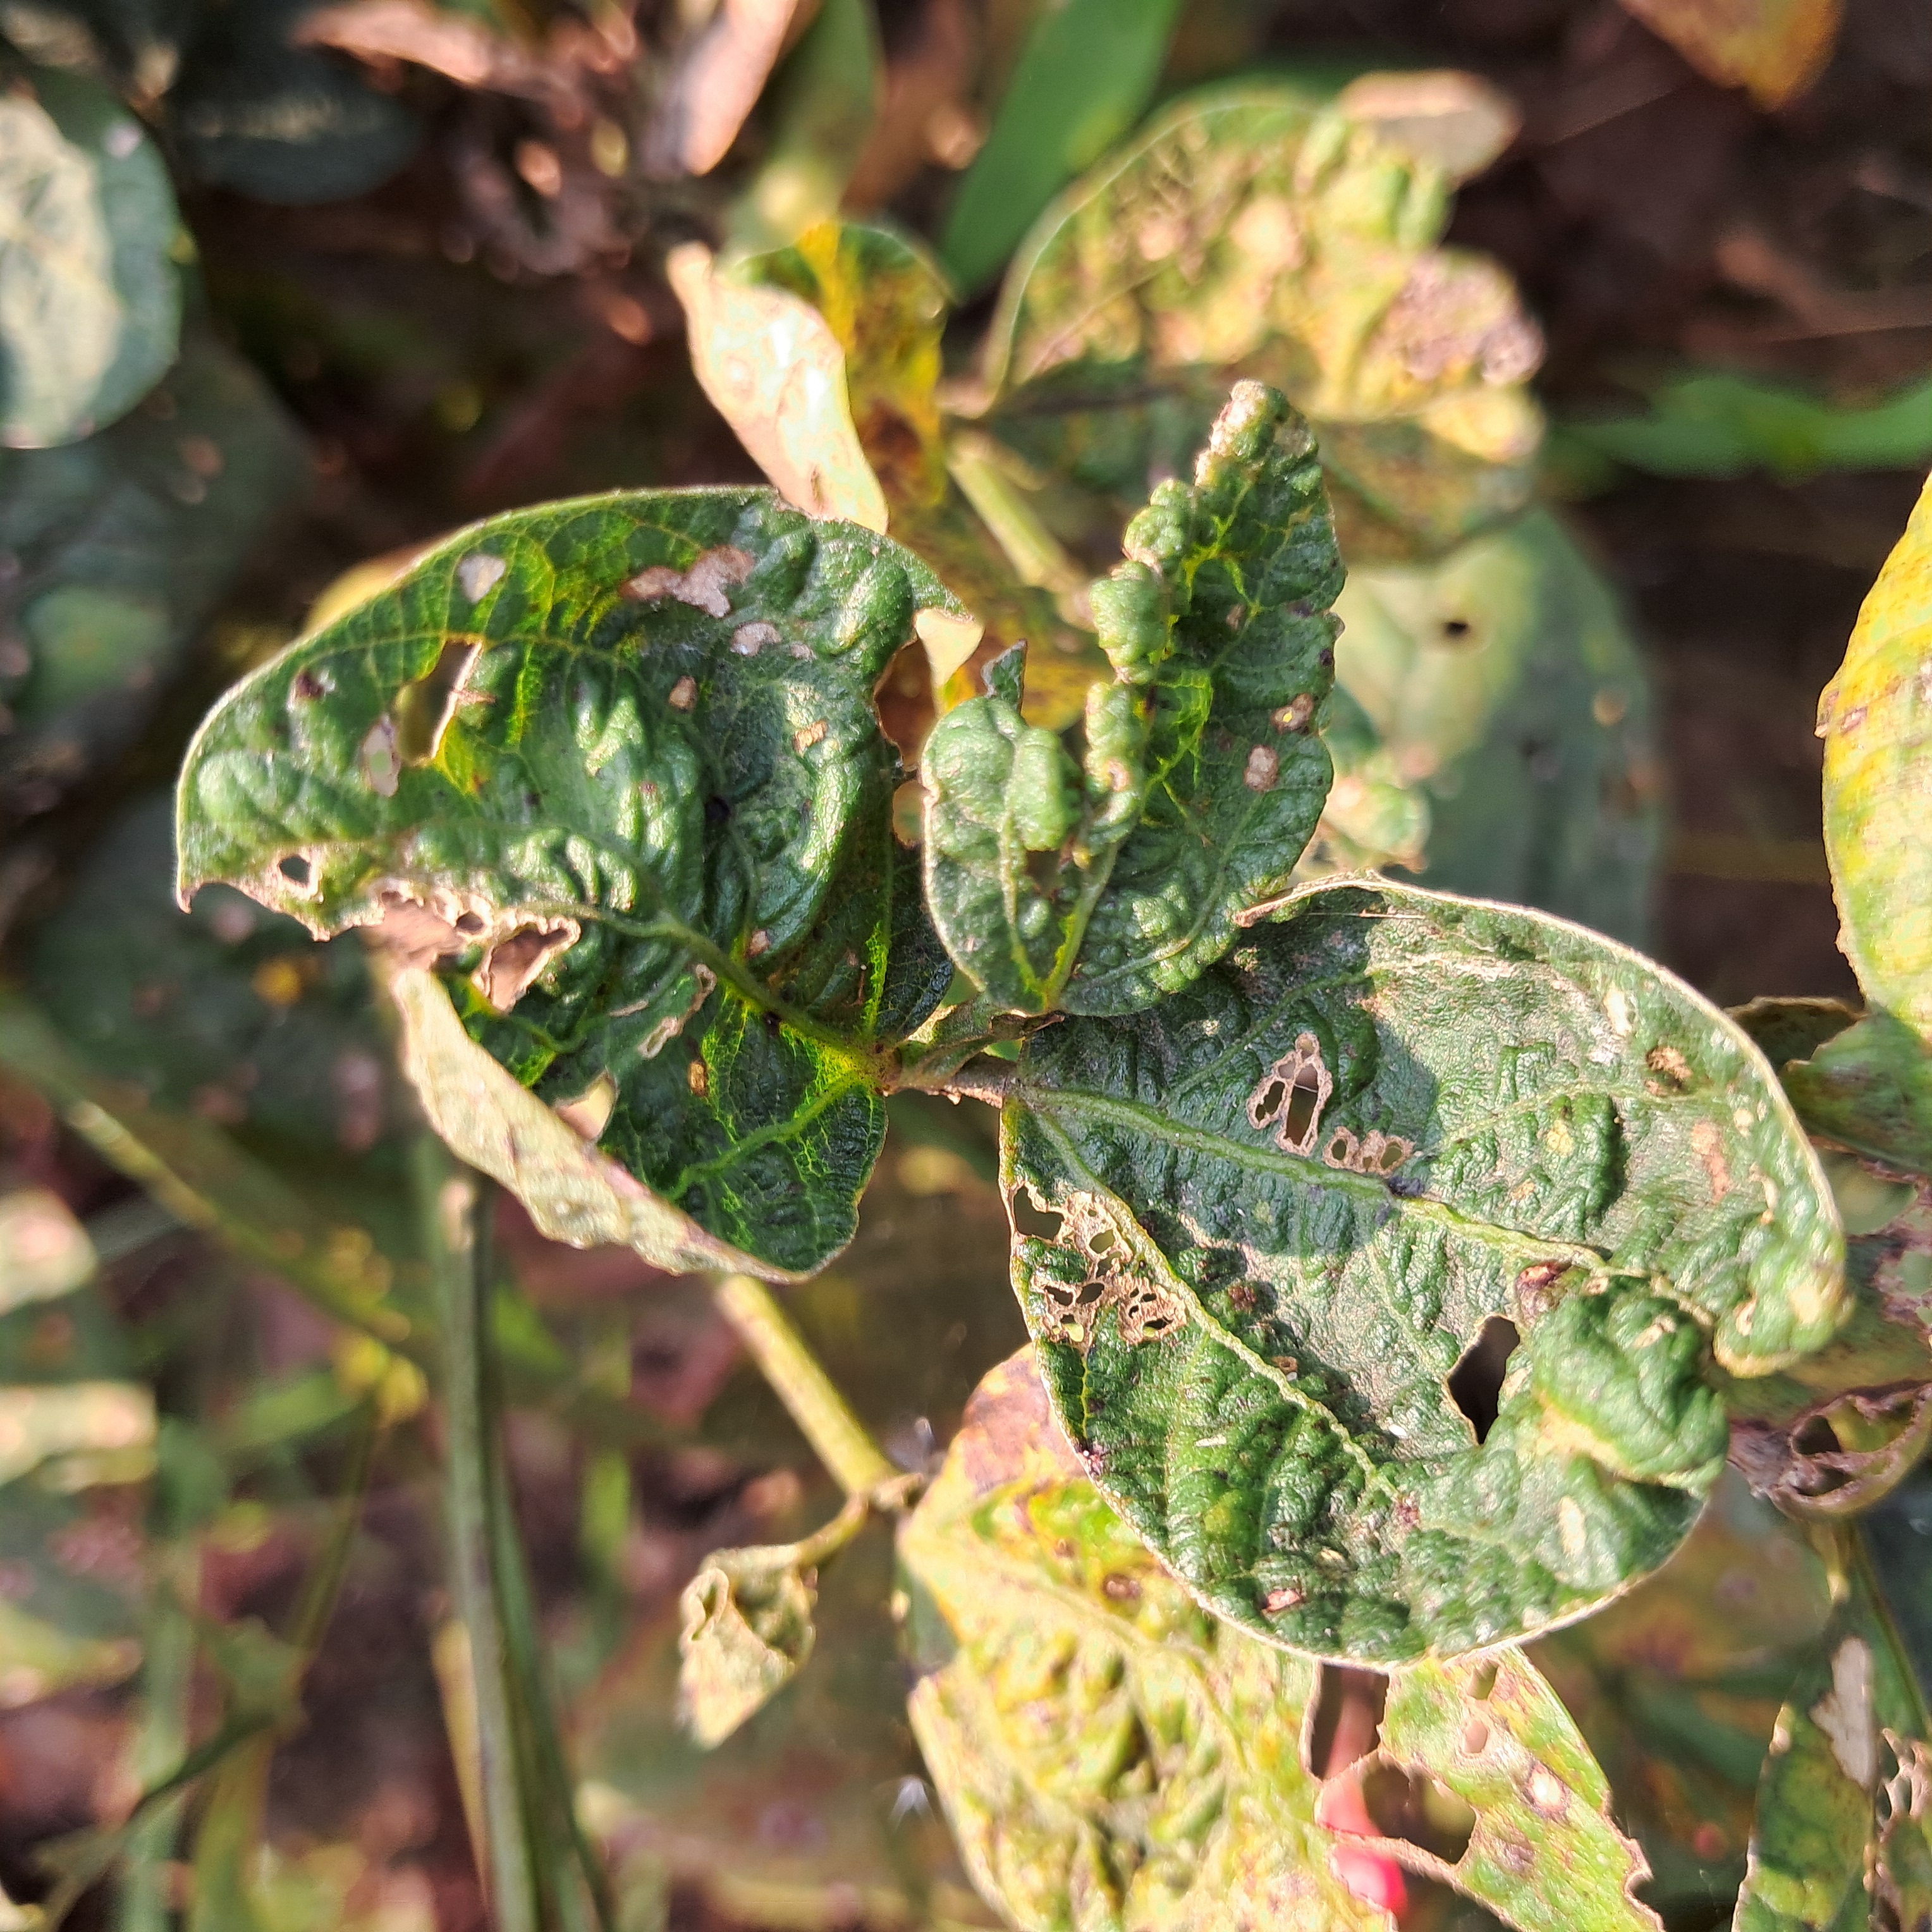
Label: Mosaic